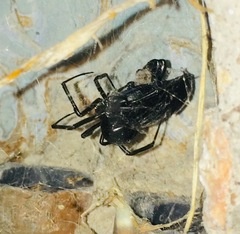
Species: Lactrodectus_hesperus